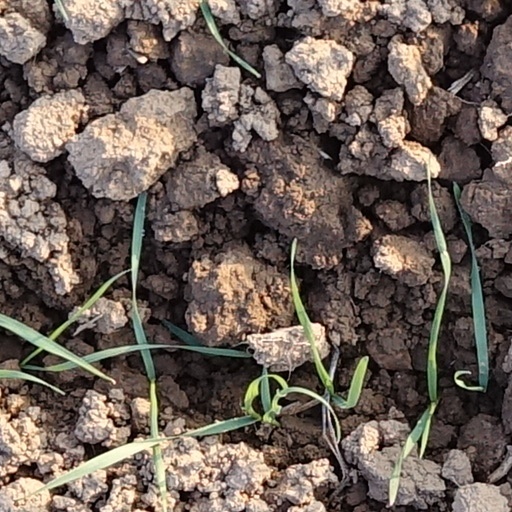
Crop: wheat